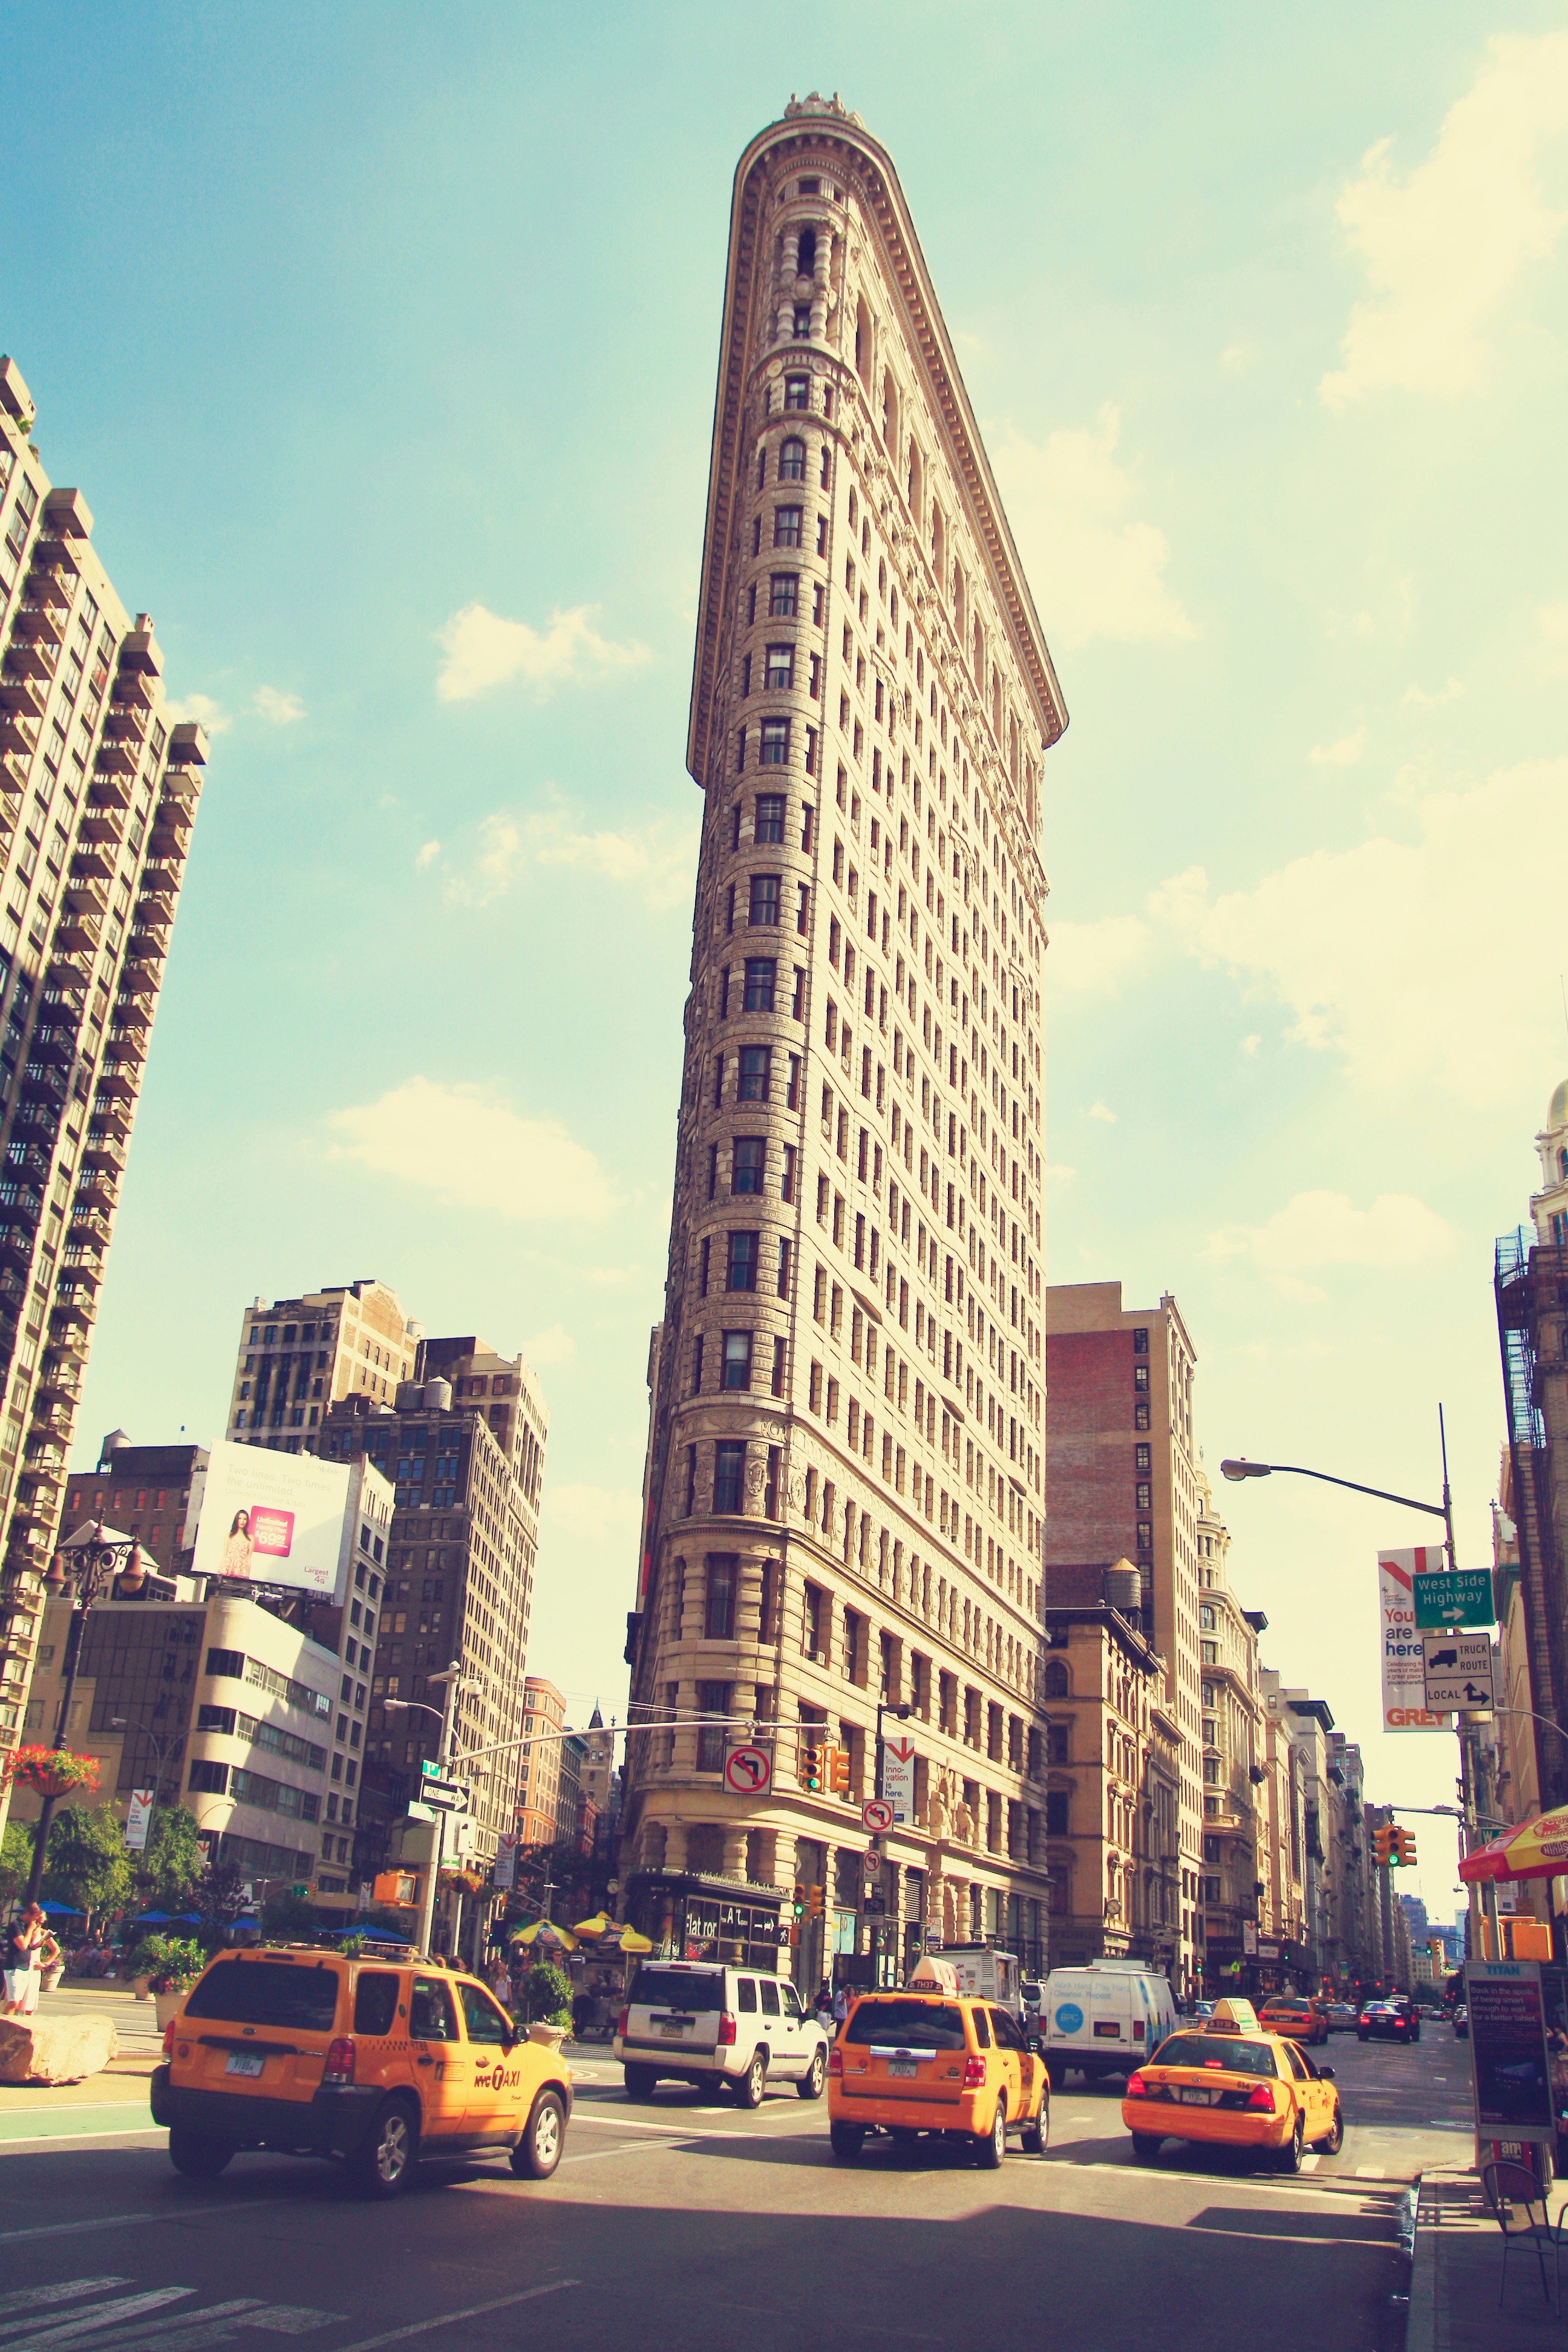
architecture, road, skyline, street, city, skyscraper, cityscape, downtown, tower, landmark, tower block, shape, metropolis, condominium, neighbourhood, urban area, residential area, human settlement, metropolitan area